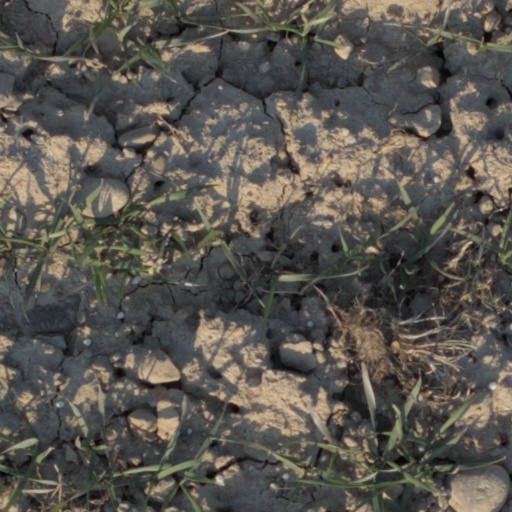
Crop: wheat